Sweet potato cultivation in Polynesia

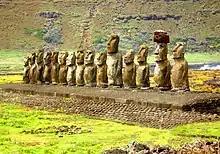
The introduction of sweet potato to Easter Island may have led to the construction of platforms and moai statues (pictured).

Sweet potato cultivation in Polynesia as a crop began around 1000 AD in central Polynesia. The plant became a common food across the region, especially in Hawaii, Easter Island and New Zealand, where it became a staple food. By the 17th century in central Polynesia, traditional cultivars were being replaced with hardier and larger varieties from the Americas (a process which began later in New Zealand, in the early 19th century). Many traditional cultivars are still grown across Polynesia, but they are rare and are not widely commercially grown.